Siyo Zunapio

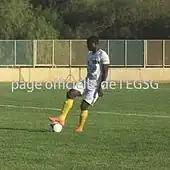
zunapio during training leg of the league with in 2013

At the beginning of the year 2013 Al najma benghazi, Siyo signed a loan deal with Al najma benghazi until 11 November 2014.